History of rail transport in Tanzania

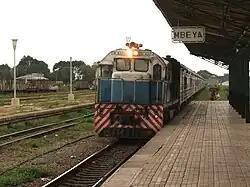
A TAZARA passenger train at the Mbeya railway station during the day time

The first railway lines in Tanganyika, known at the time as German East Africa, were built soon after the first tramway in Zanzibar.